William Macready

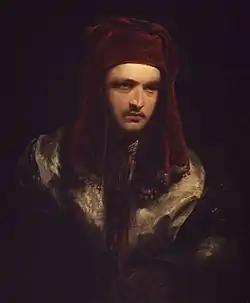
"William Macready as Henry IV" by John Jackson, 1821, National Portrait Gallery

William Charles Macready (3 March 179327 April 1873) was an English stage actor. The son of Irish actor-manager William Macready the Elder he emerged as a leading West End performer during the Regency era.